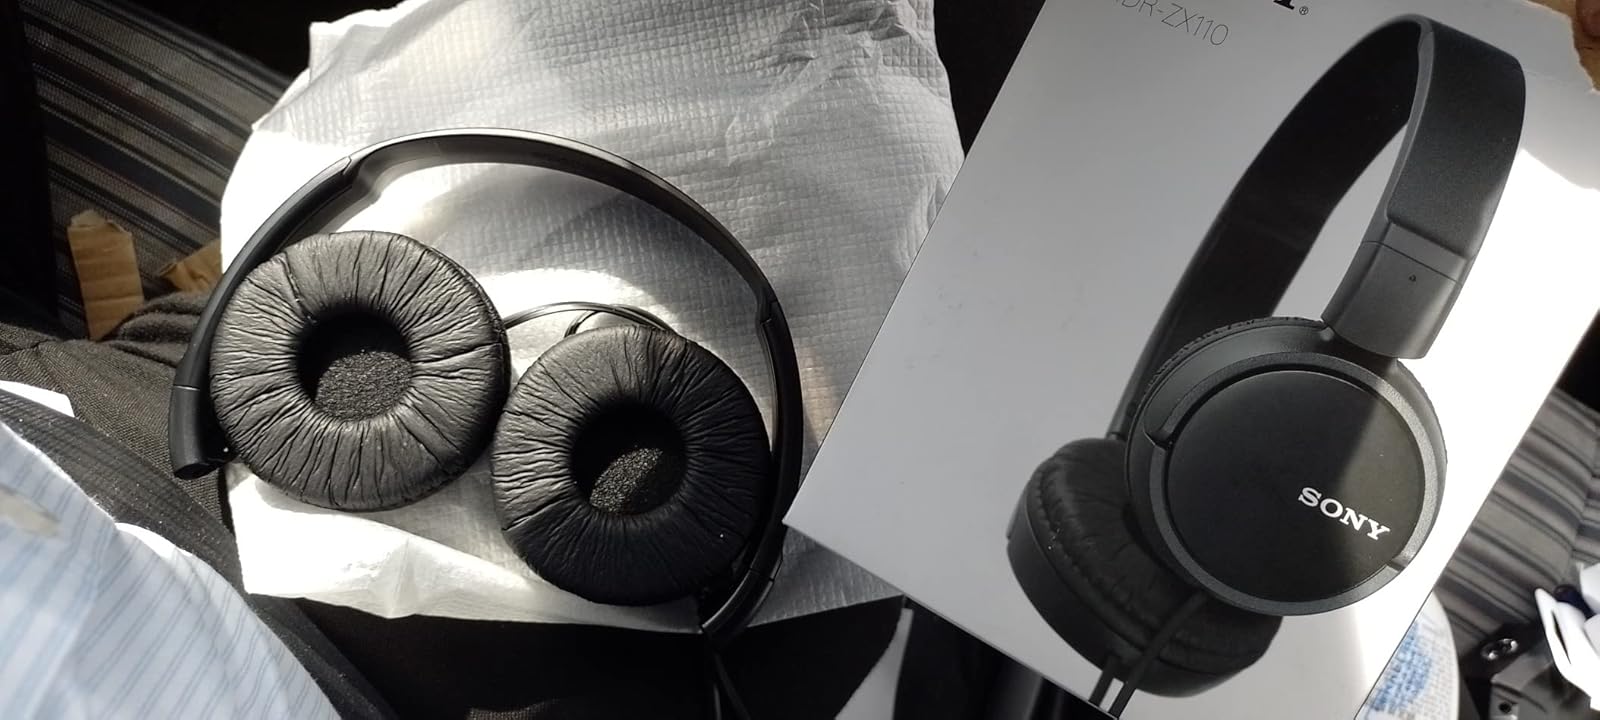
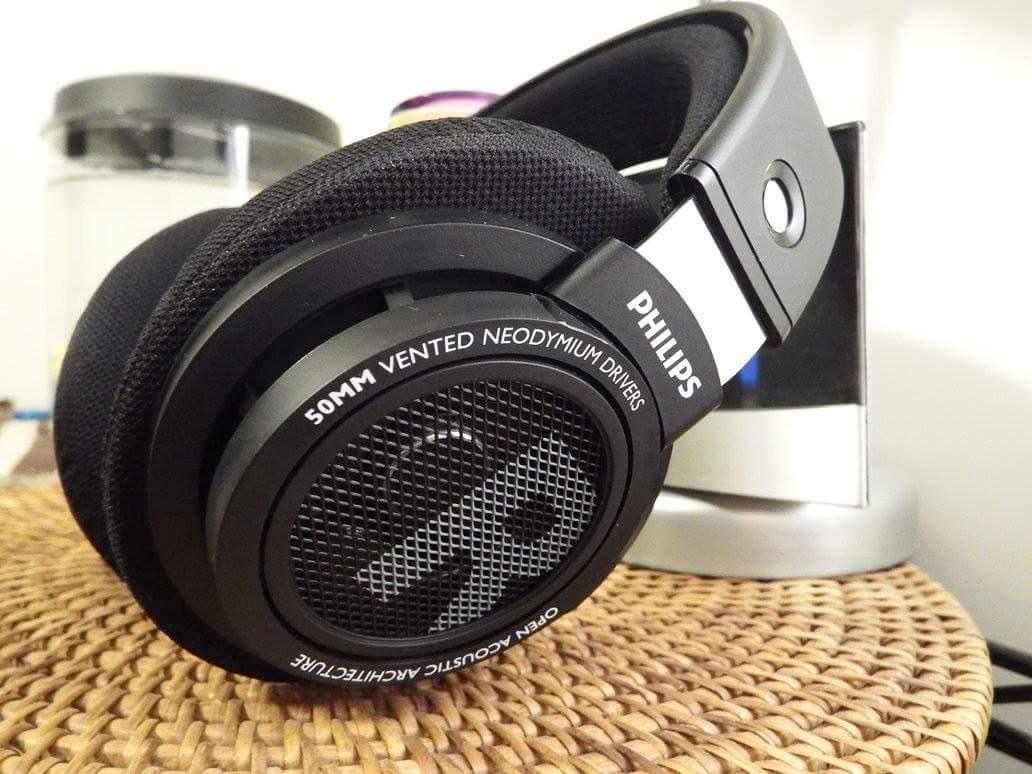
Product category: headphones
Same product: no